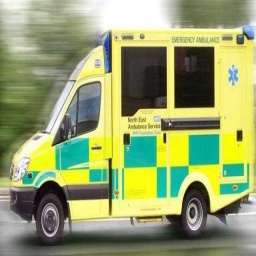
Label: ambulance